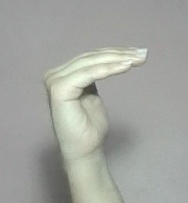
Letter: haa